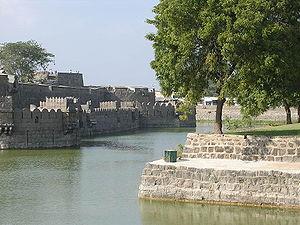
Vellore est une corporation municipale de l'État du Tamil Nadu en Inde, chef-lieu du district homonyme.